Piano Sonata No. 2 (Szymanowski)

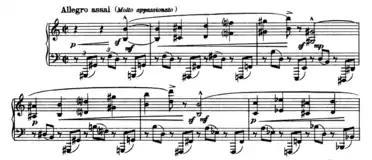
The opening bars of the first movement

While seemingly rhapsodic, the first movement is in classical sonata allegro form, albeit that used by Chopin in his 3rd sonata—in which the development is heavily based on the first thematic group, with the recap omitting that group and arriving in the middle of the bridge to the 2nd thematic group. While ostensibly in A major, the first unambiguous A major chord occurs in the last measure of the piece. The movement enfolds a whole world of mercurial emotion: from tenderness, through great passion, to passages marked furioso, to quasi heroic affirmation—all undermined by constant, restless chromatic harmonic movement which gives it a sense of edgy anxiety.